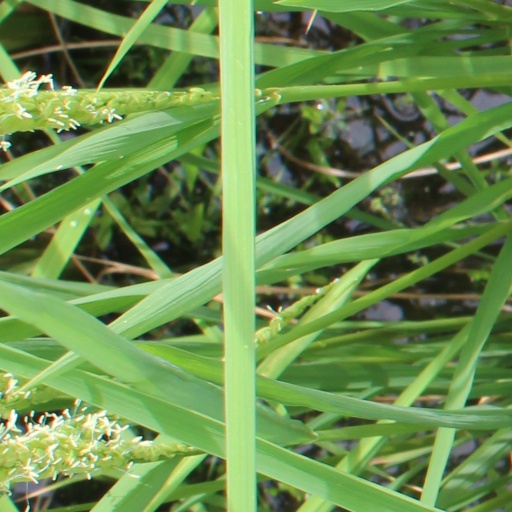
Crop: rice